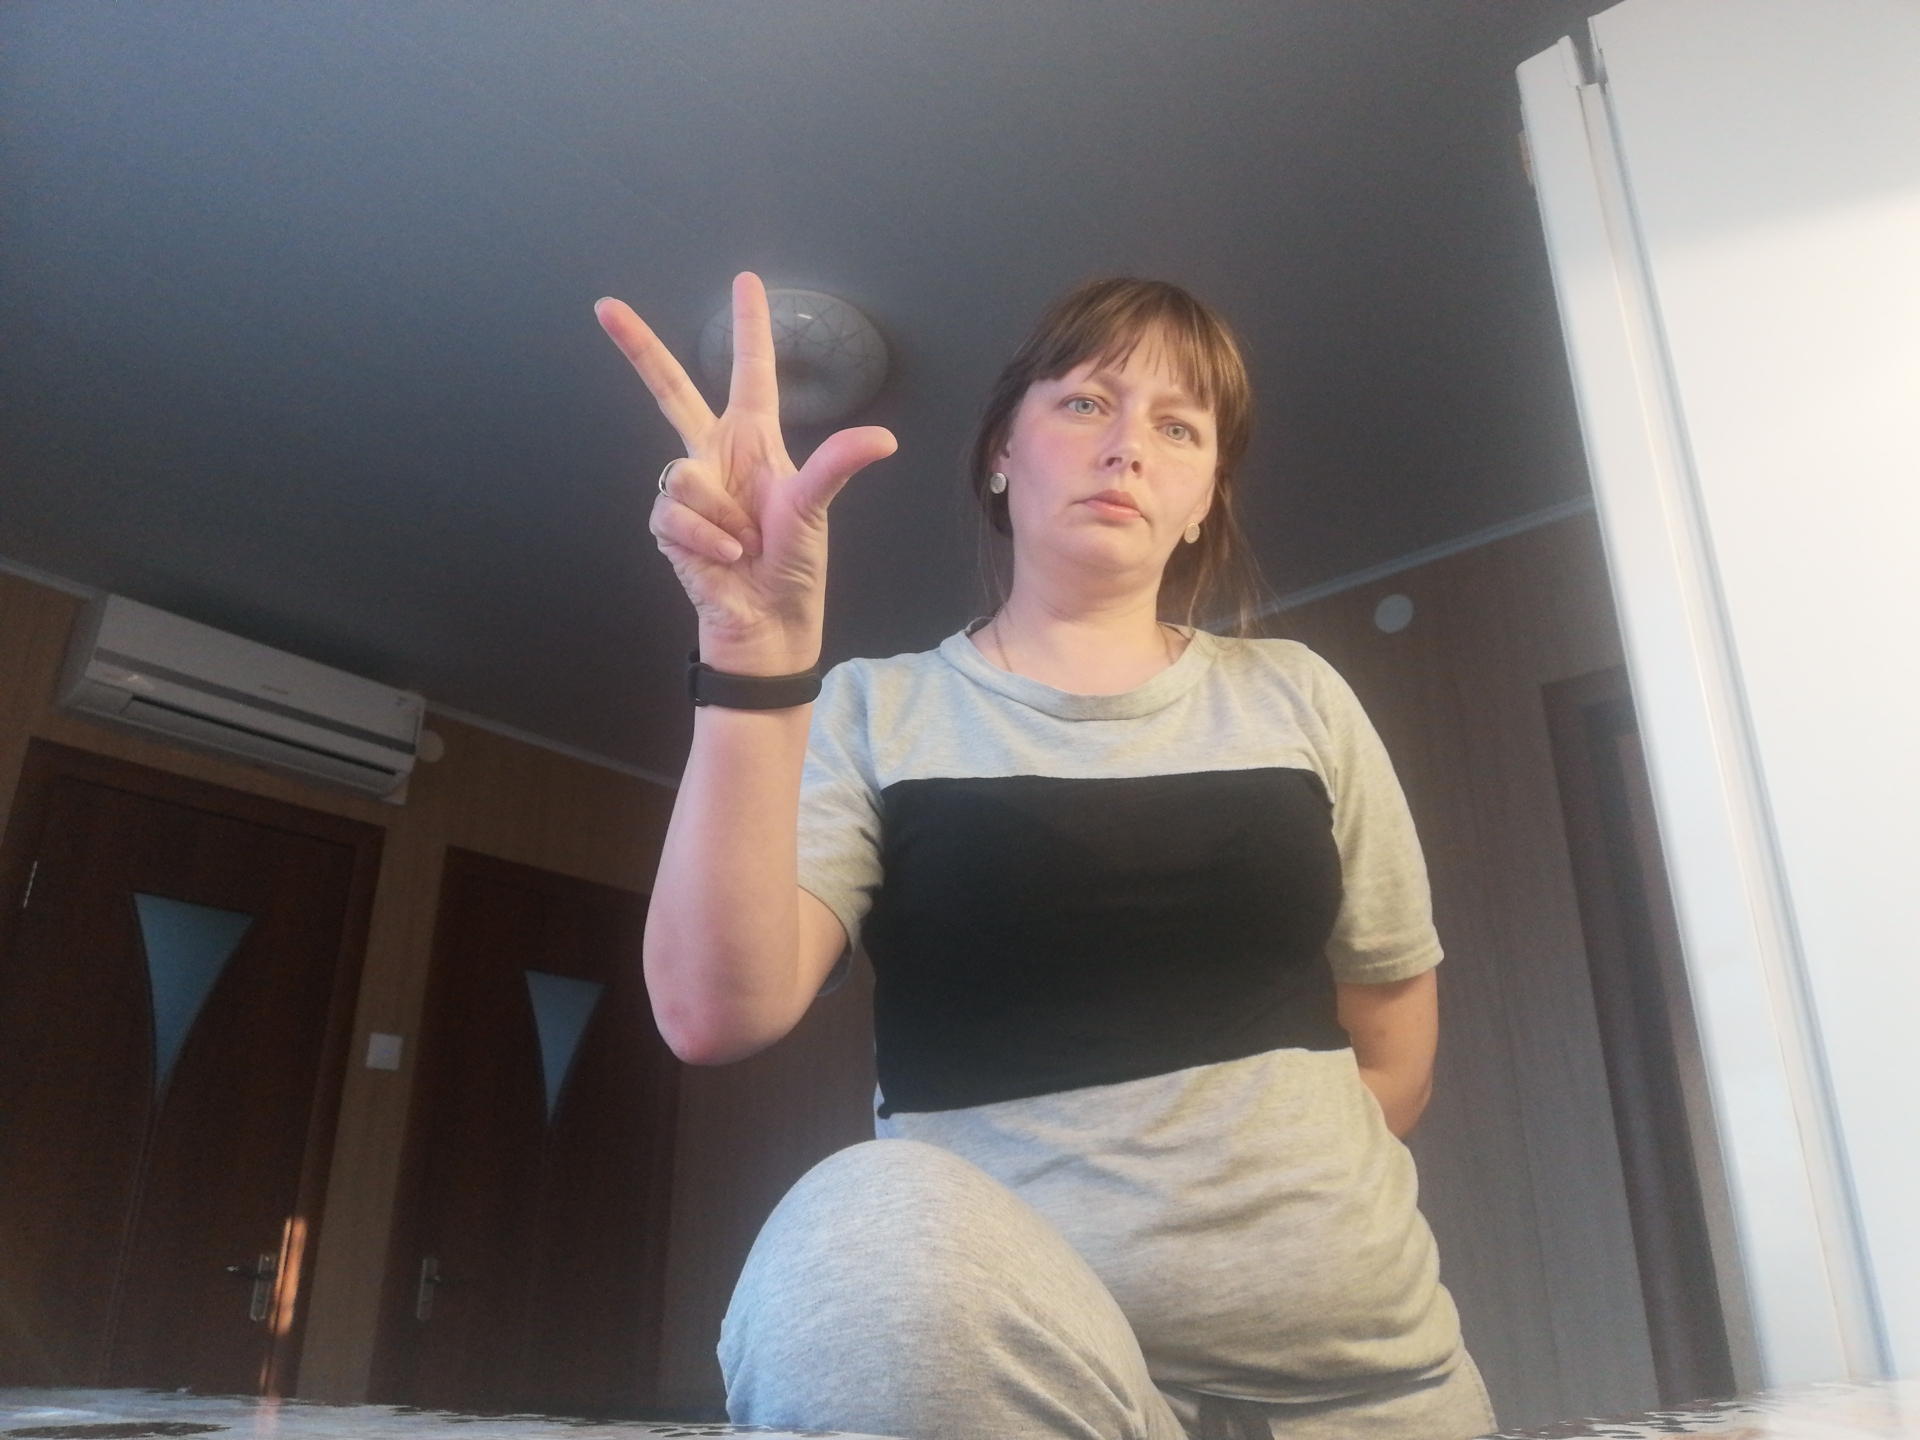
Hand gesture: three2